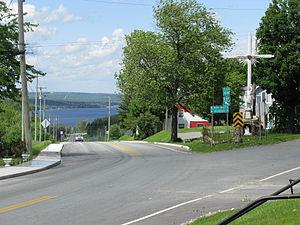
Le lac Magog vu de la municipalité de Sainte-Catherine-de-Hatley.
Sainte-Catherine-de-Hatley est une municipalité du Québec située dans la MRC de Memphrémagog en Estrie.